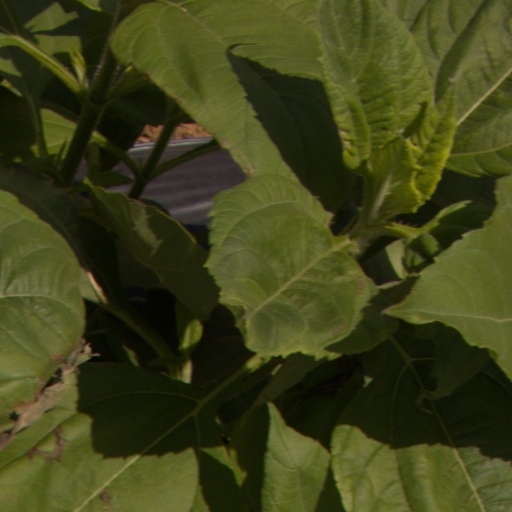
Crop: Jerusalem artichoke